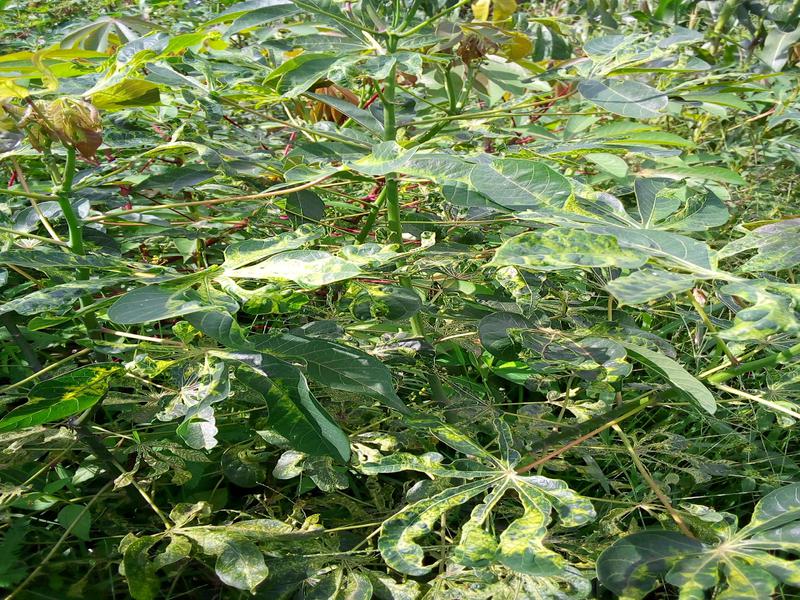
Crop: cassava
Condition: mosaic_disease